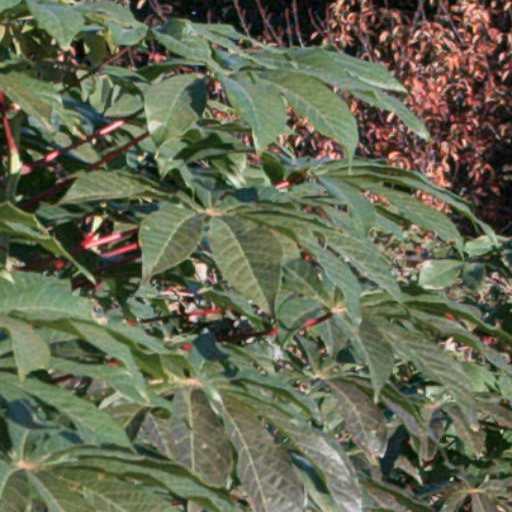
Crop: cassava